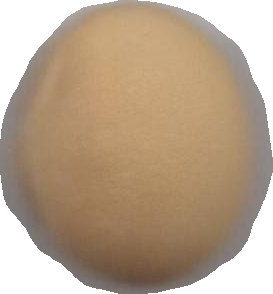
Variety: Grobogan